Retreat of glaciers since 1850

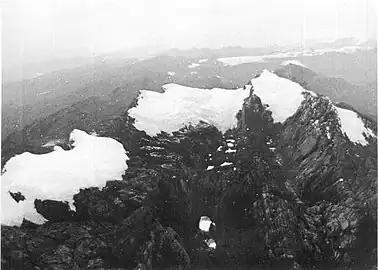
Puncak Jaya glaciers 1972. Left to right: Northwall Firn, Meren Glacier, and Carstensz Glacier. USGS. Also mid-2005 image and animation.

The northern Atlantic island nation of Iceland is home to Vatnajökull, which is the largest ice cap in Europe. The Breiðamerkurjökull glacier is one of Vatnajökull's outlet glaciers, and receded by as much as between 1973 and 2004. In the early 20th century, Breiðamerkurjökull extended to within of the ocean, but by 2004 its terminus had retreated further inland. This glacier retreat exposed a rapidly expanding lagoon, Jökulsárlón, which is filled with icebergs calved from its front. Jökulsárlón is deep and nearly doubled its size between 1994 and 2004. Mass-balance measurements of Iceland's glaciers show alternating positive and negative mass balance of glaciers during the period 1987–1995, but the mass balance has been predominantly negative since. On Hofsjökull ice cap, mass balance has been negative each year from 1995 to 2005.